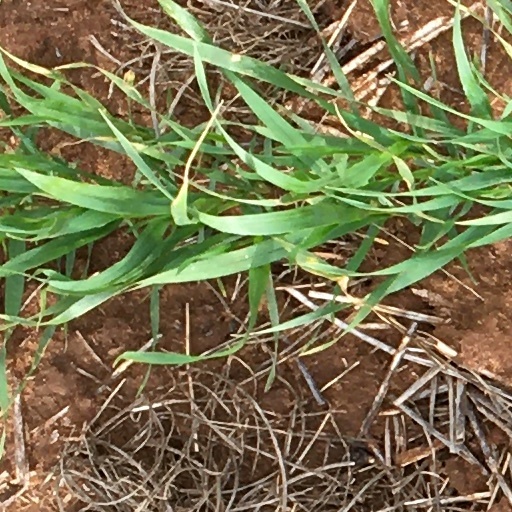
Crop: wheat